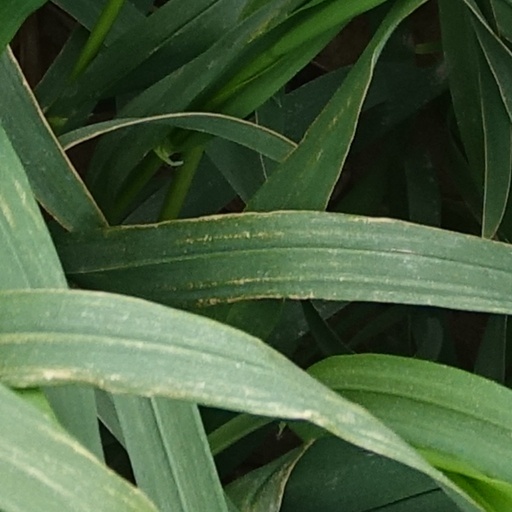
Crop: wheat